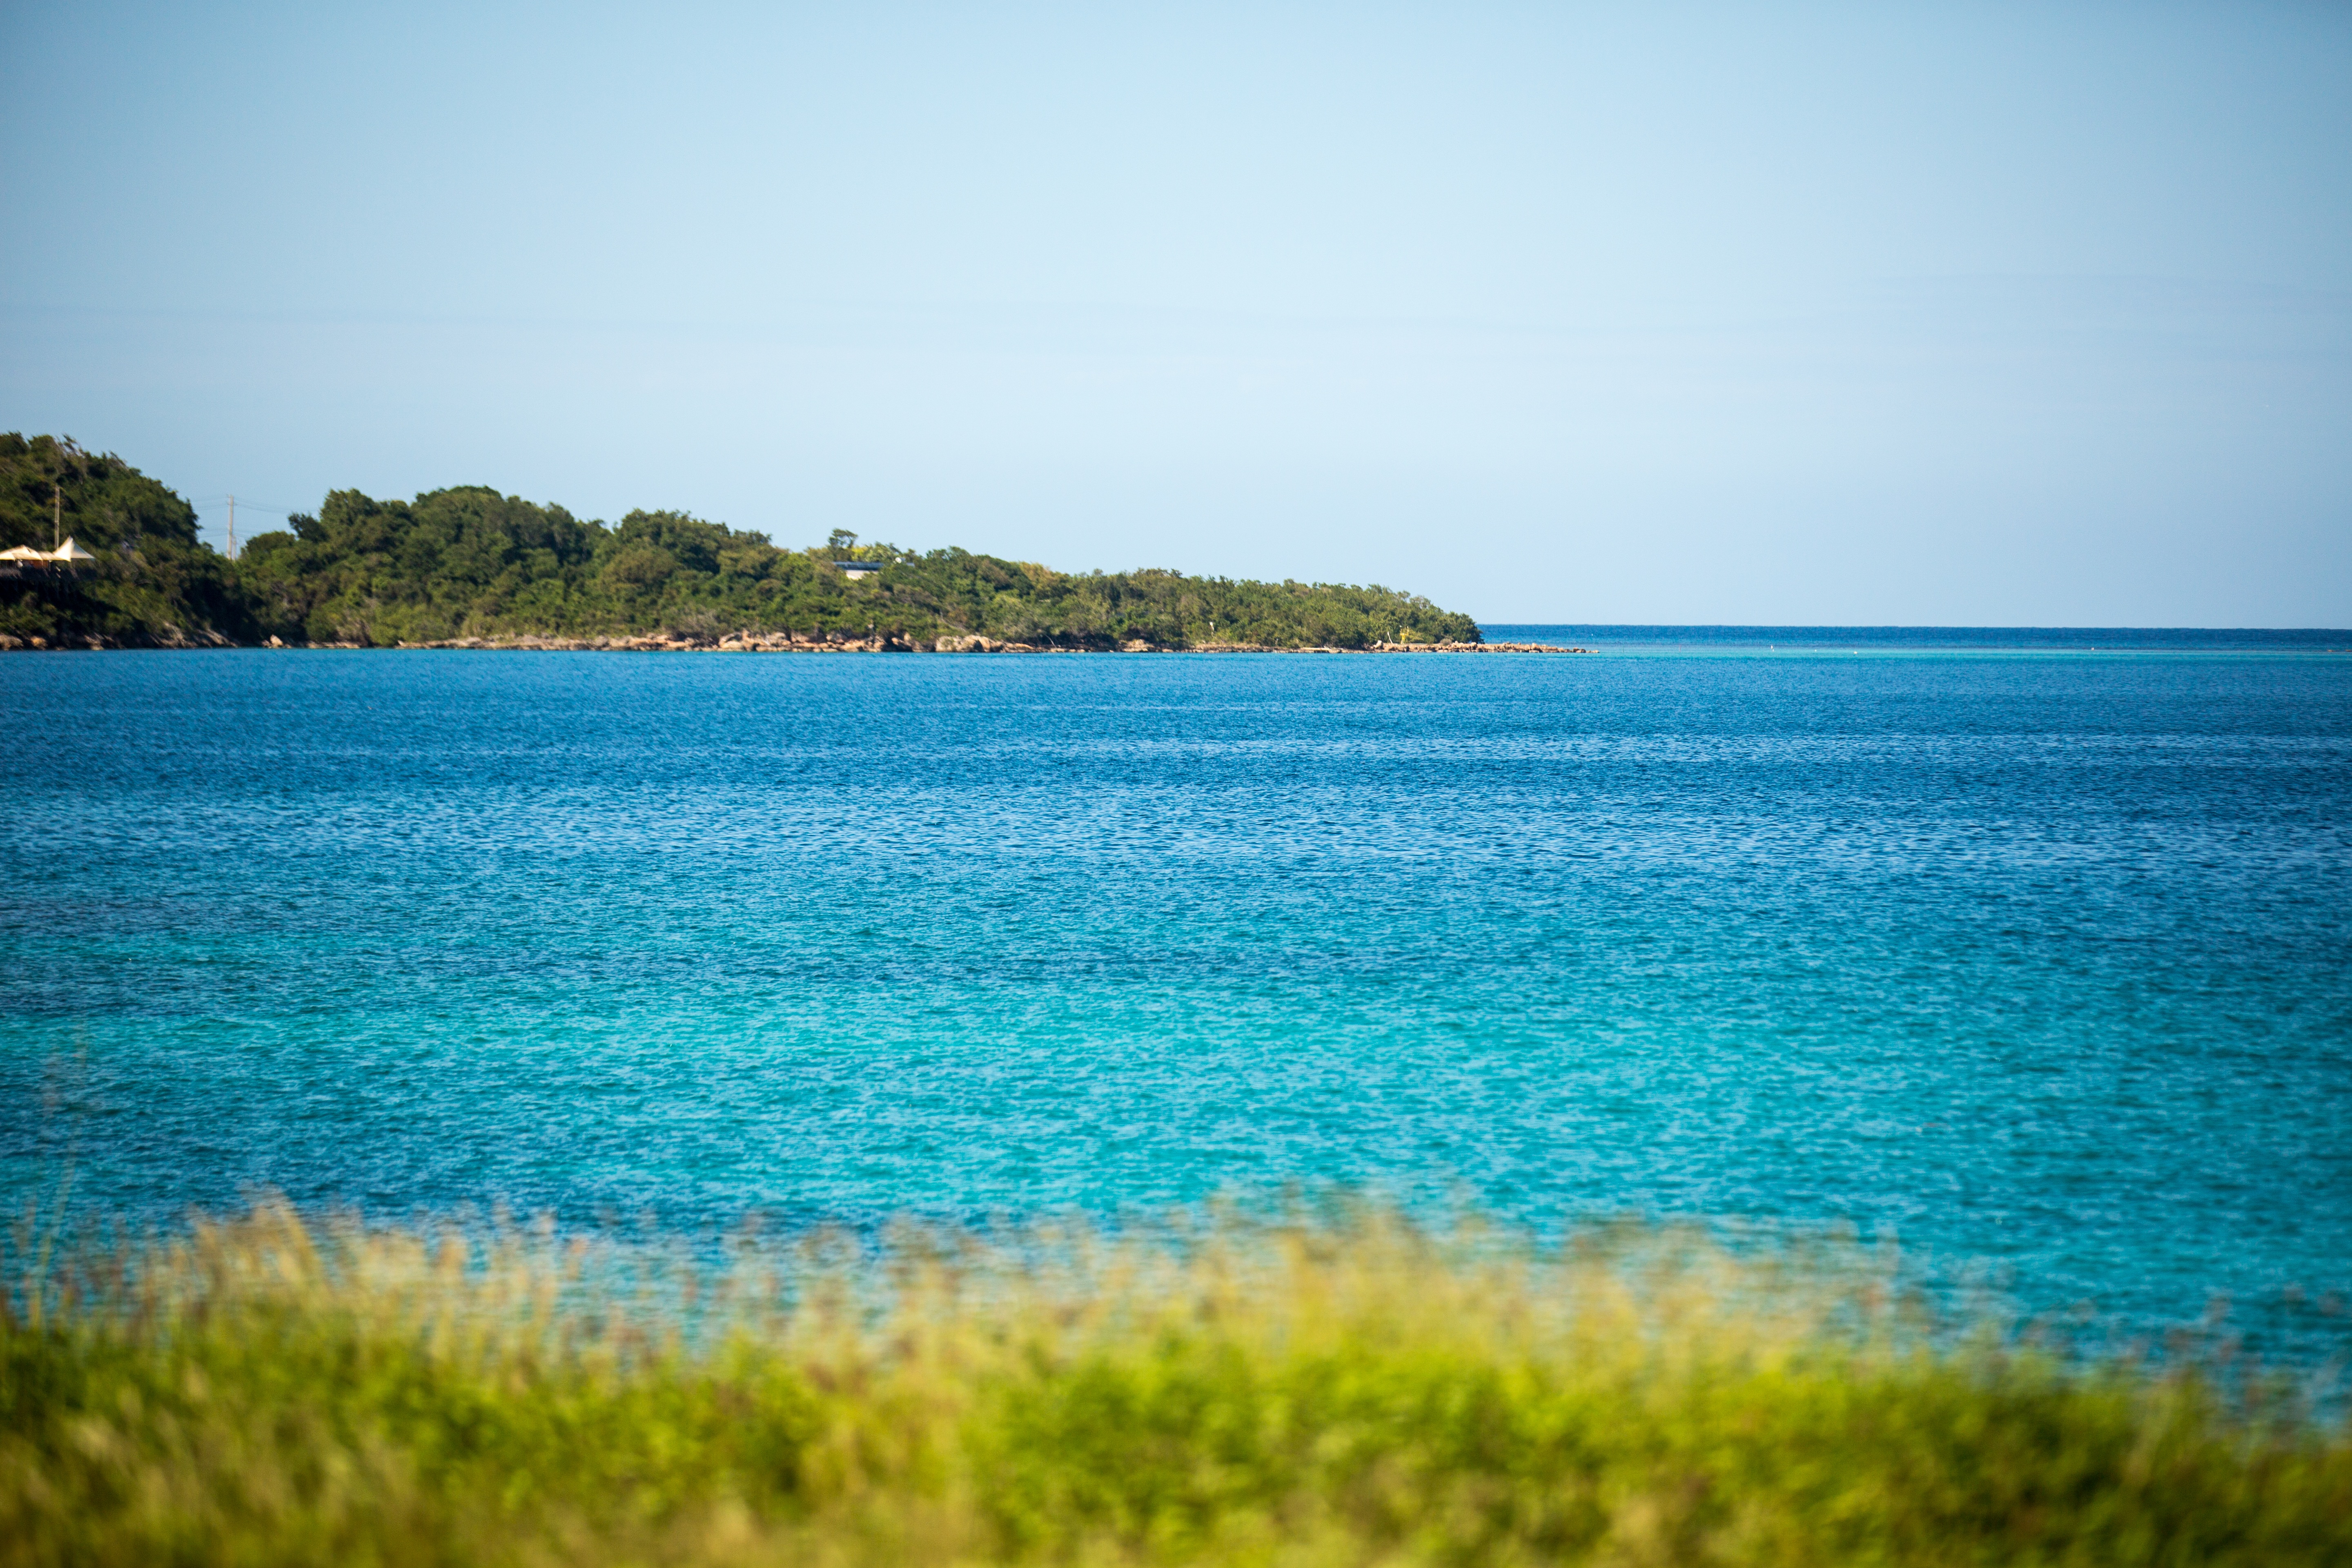
beach, sea, coast, tree, water, nature, grass, ocean, horizon, sky, sunlight, shore, lake, vacation, reflection, lagoon, bay, island, body of water, jamaica, caribbean, tropics